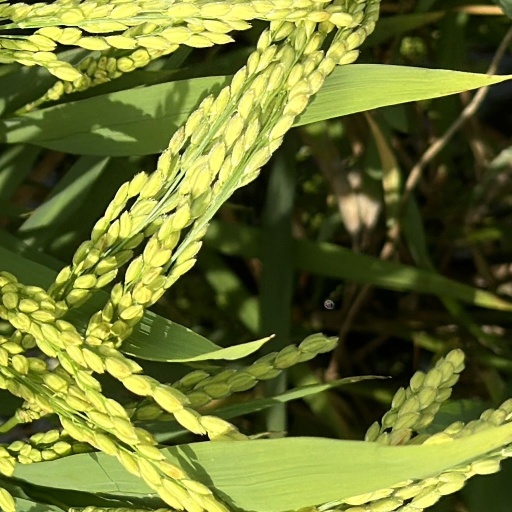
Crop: rice